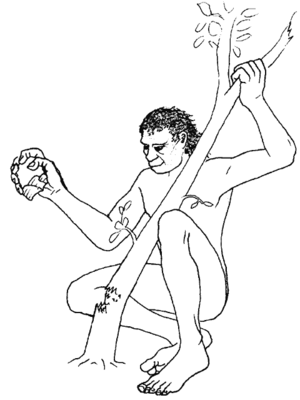
Utilisation hypotéthique d'un galet taillé